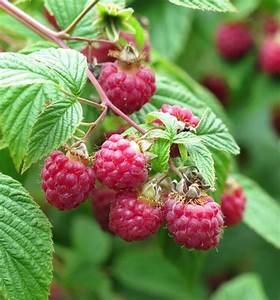
Label: raspberry